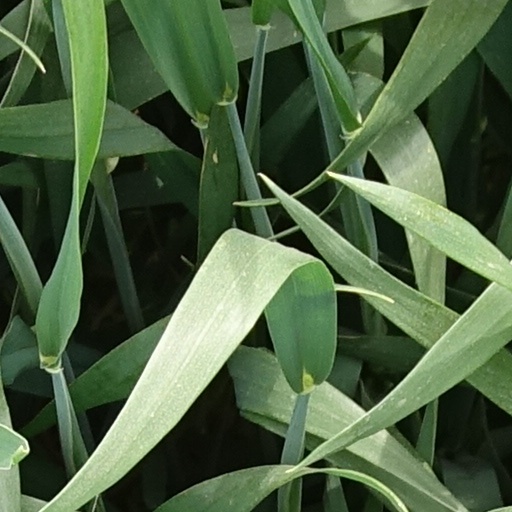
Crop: wheat